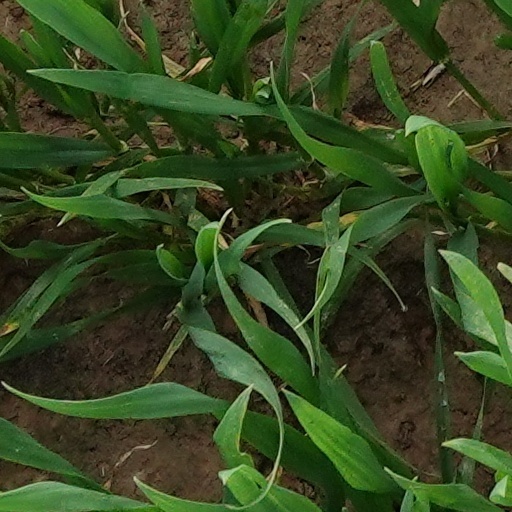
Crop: wheat